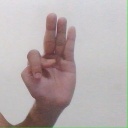
अक्षर: भ